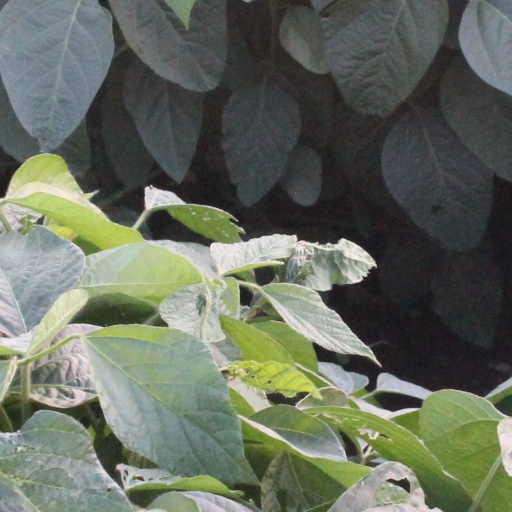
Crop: soybean